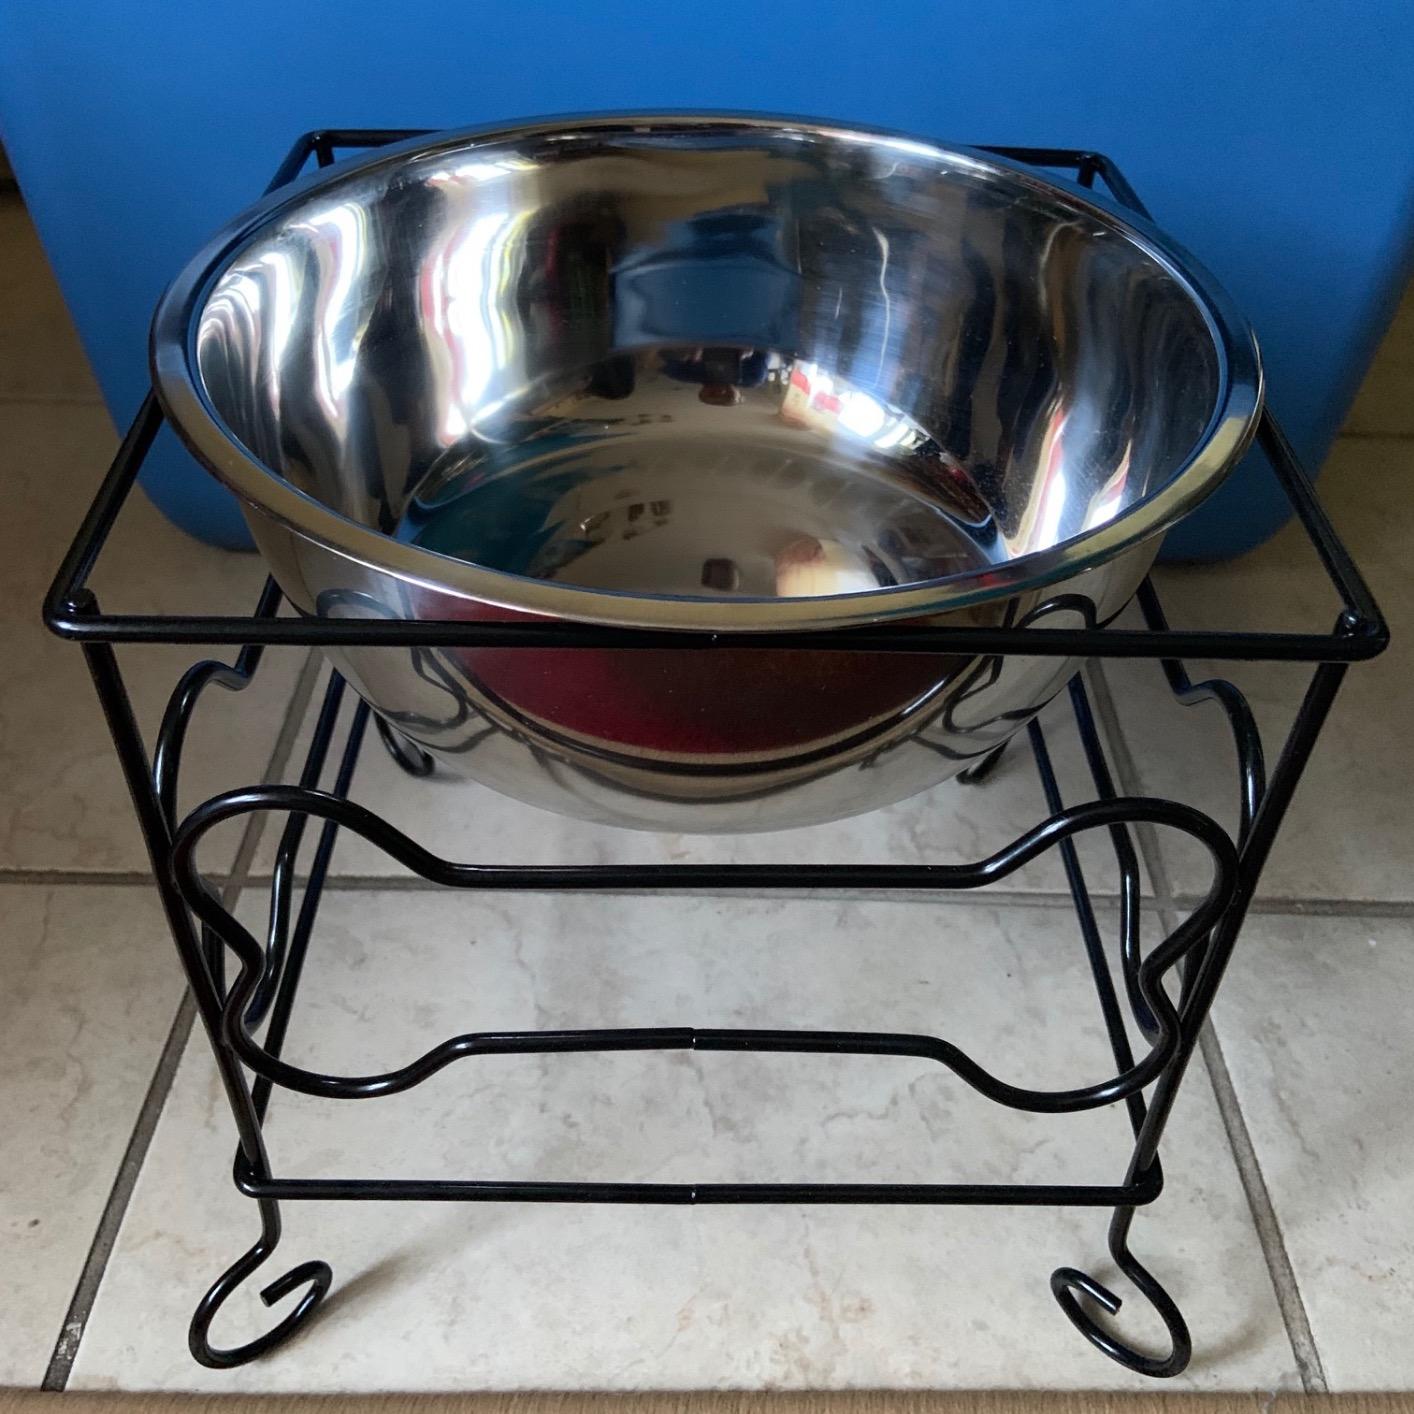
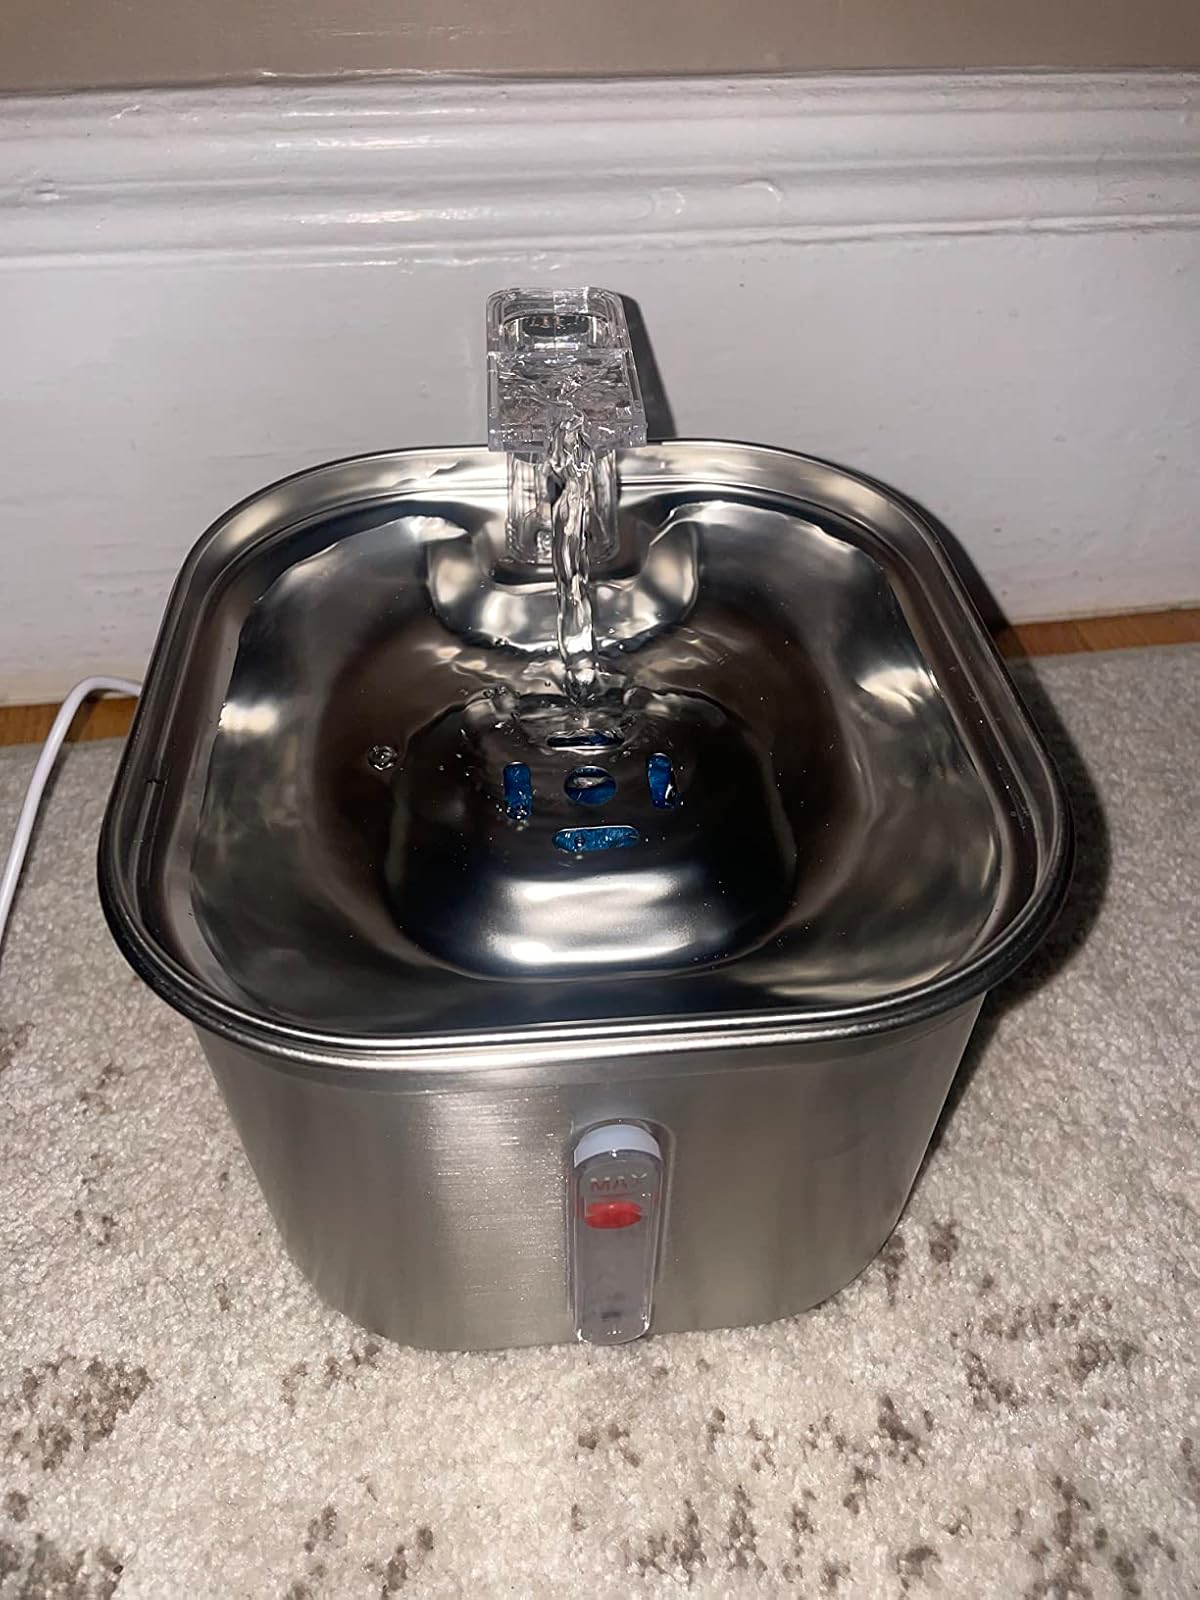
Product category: items_bowl
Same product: no